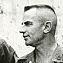
Age: 32